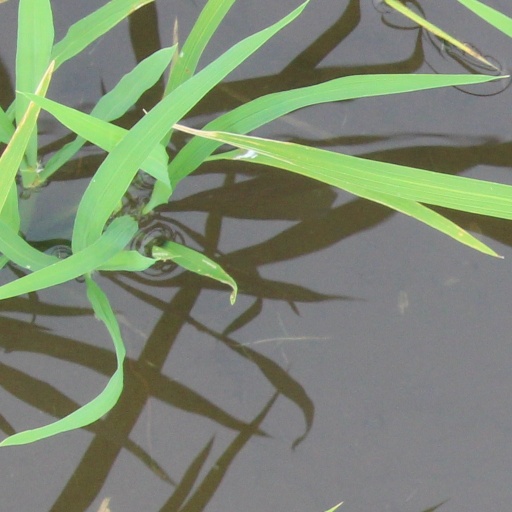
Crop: rice